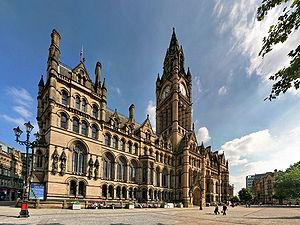
Le conseil municipal de Manchester est l'assemblée délibérante de Manchester, ville et district métropolitain du Grand Manchester, en Angleterre. Il siège à l'hôtel de ville.